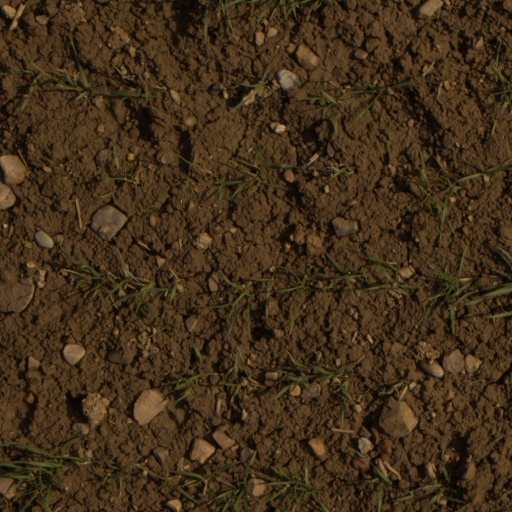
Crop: wheat